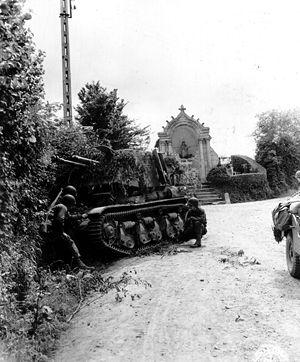
à l'est de Littry, près de l'oratoire
Le Molay-Littry est une commune française située dans le pays du Bessin dans le département du Calvados en région Normandie.
La 716ᵉ Division d'Infanterie était une division d'infanterie de l'Armée allemande pendant la Seconde Guerre mondiale.